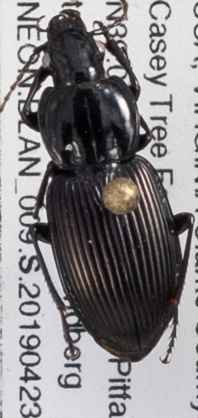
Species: Pterostichus trinarius
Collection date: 2019-04-23
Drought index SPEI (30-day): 0.41
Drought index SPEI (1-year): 2.09
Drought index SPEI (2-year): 2.09